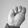
ASL letter: M